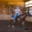
Label: horse